Ernest Hébert

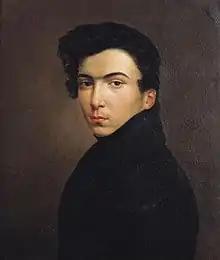
Self-portrait, aged 17

Hébert was born in Grenoble, son of a notary in Grenoble, and moved in 1835 to Paris to study law. He simultaneously took art lessons in the workshops of the sculptor David d'Angers (1788–1856), and also of the history painter Paul Delaroche (1797–1896), but even though he took art lessons he was mostly a selftaught artist. At the age of 22 years he achieved success with his painting "Le cup en prison" in the Paris Salon. The Académie des Beaux-Arts awarded him the Prix de Rome in 1839 for the biblical composition "Joseph's cup in Benjamin's sack". The prize was a scholarship and a long study stay in the Villa Medici in Rome.